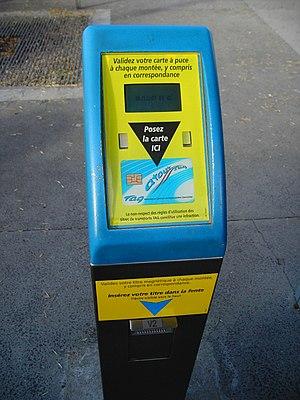
Le réseau de tramway de Grenoble dessert la ville et dix communes de son agglomération. Exploité par la Société d'économie mixte des transports publics de l'agglomération grenobloise, il est le deuxième réseau moderne ouvert en France, deux ans après celui de Nantes, en 1987. Il est surtout connu pour être le premier réseau au monde à être accessible aux personnes à mobilité réduite dès son ouverture.